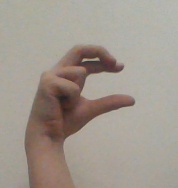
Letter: thal